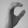
ASL letter: C